Auckland Region

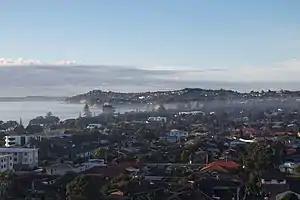
Hibiscus Coast

The Auckland region covers and had an estimated population of as of with a population density of people per km.